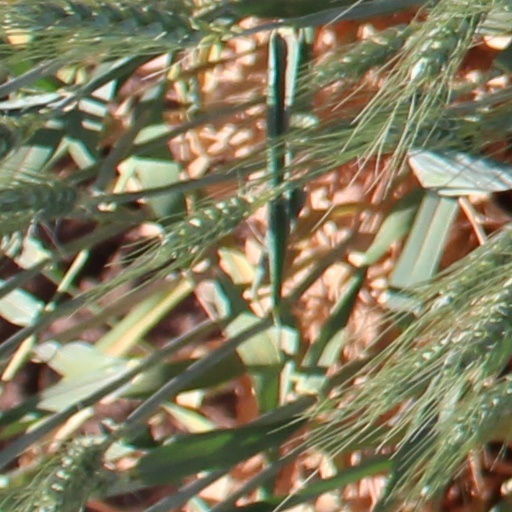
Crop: wheat